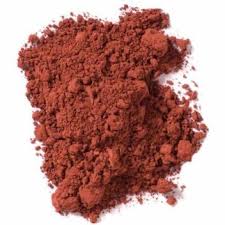
Soil type: Red soil